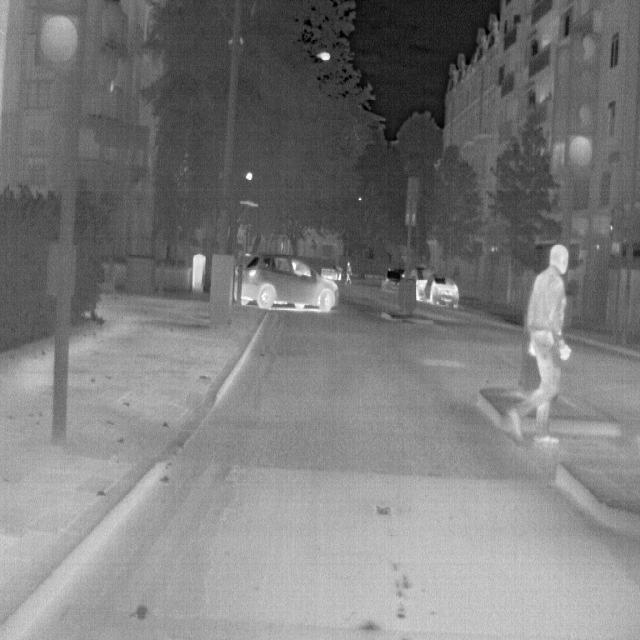
Detected objects:
label: person